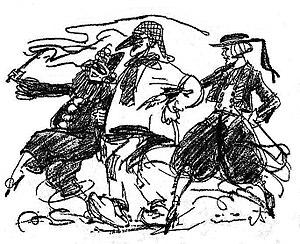
Trois joyeux parisiens en Carnaval à la Mi-Carême 1929.
Le Carnaval de Paris est une fête populaire parisienne succédant à la Fête des Fous, laquelle prospérait depuis au moins le XIᵉ siècle jusqu'au XVᵉ siècle.